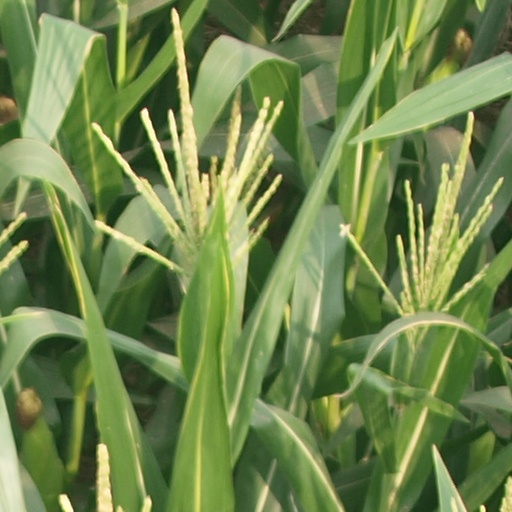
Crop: maize; corn